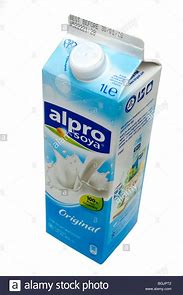
Waste category: cardboard